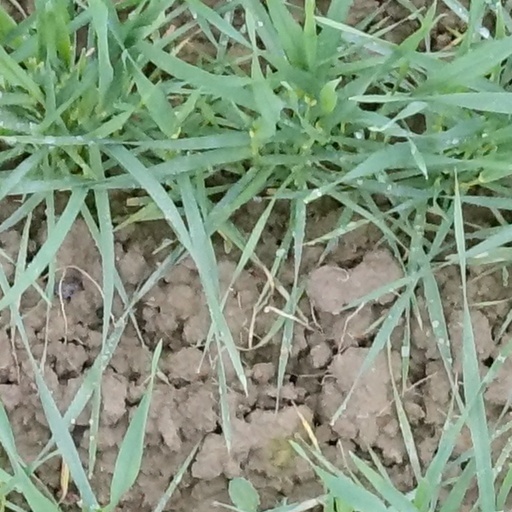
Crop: wheat